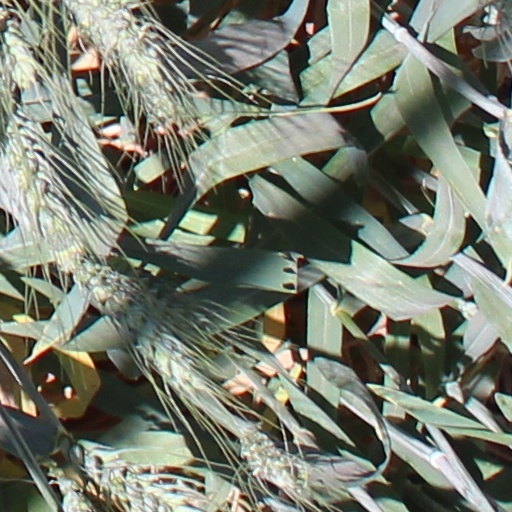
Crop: wheat